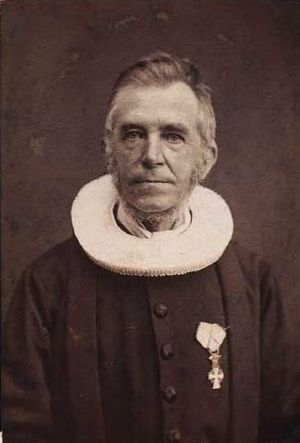
Mouritz Mørk Hansen
Mouritz Mørk Hansen var en dansk præst og politiker og han var stærkt engageret i det sønderjyske spørgsmål. Han var far til arkitekten V.J. Mørk-Hansen og forstmanden Kristian Erhardt Mørk-Hansen.